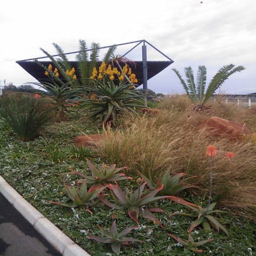
low maintenance indigenous gardens for corporate offices in an eco estate